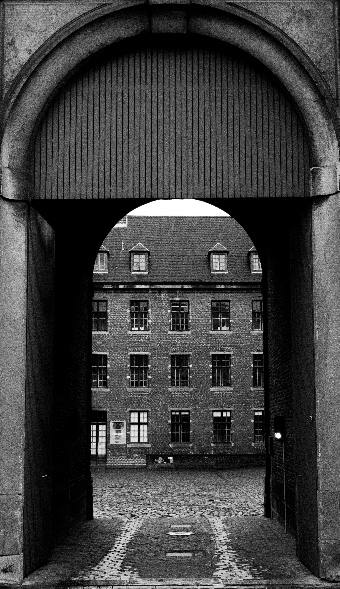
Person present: No